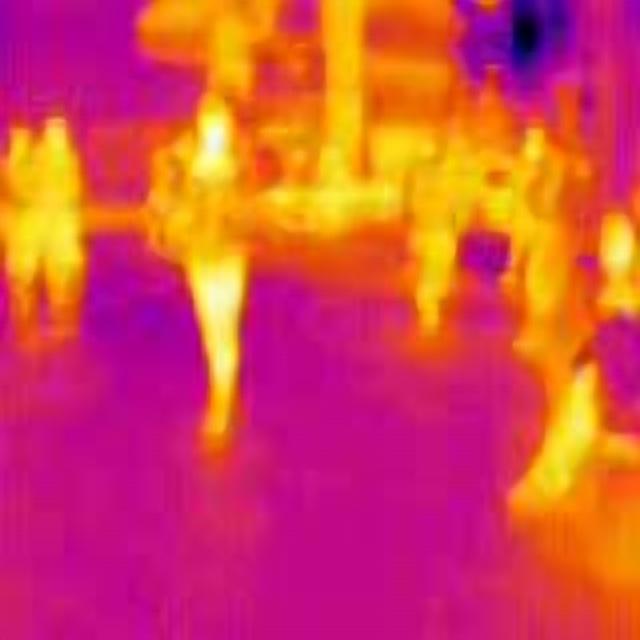
Detected objects:
label: person
label: person
label: person
label: person
label: person
label: person
label: person